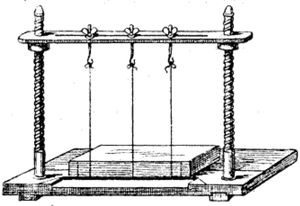
Hæftelade
Simpel hæftelade
Hæftelade til bogbinding
En hæftelade er et redskab der bruges af bogbindere til at fastholde de enkelte ark ved sammenhæftning til en bogblok, der derefter kan indbindes, indlægges i et omslag eller bearbejdes på anden måde efter formålet.